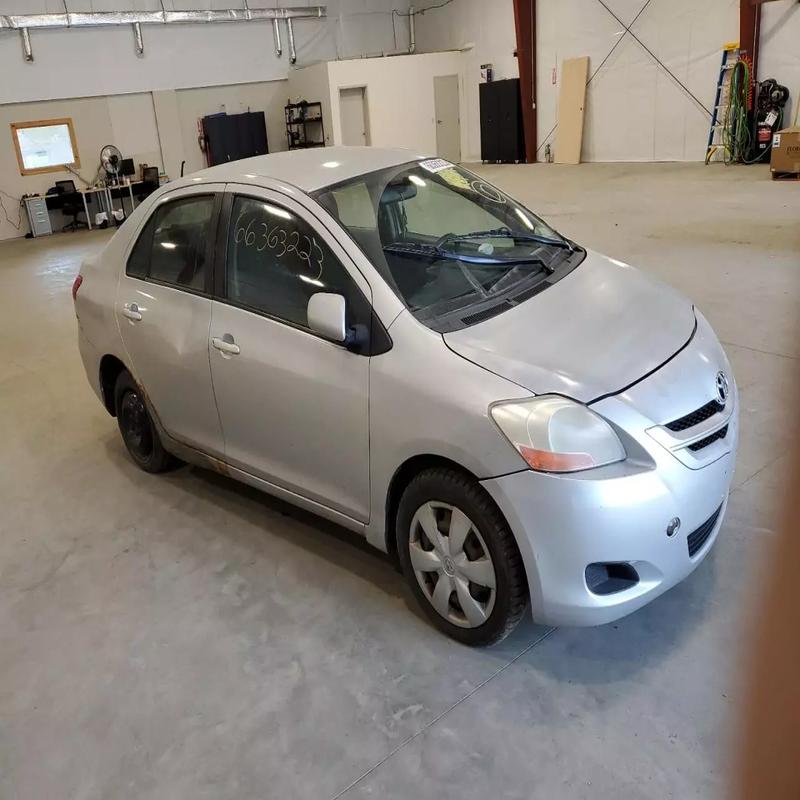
Aucun dommage détecté.
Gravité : aucun